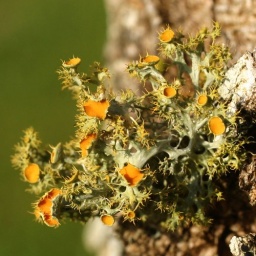
I found this colorful little lichen on a tree in our park this morning. F_IMG_5528, 17 Feb 06